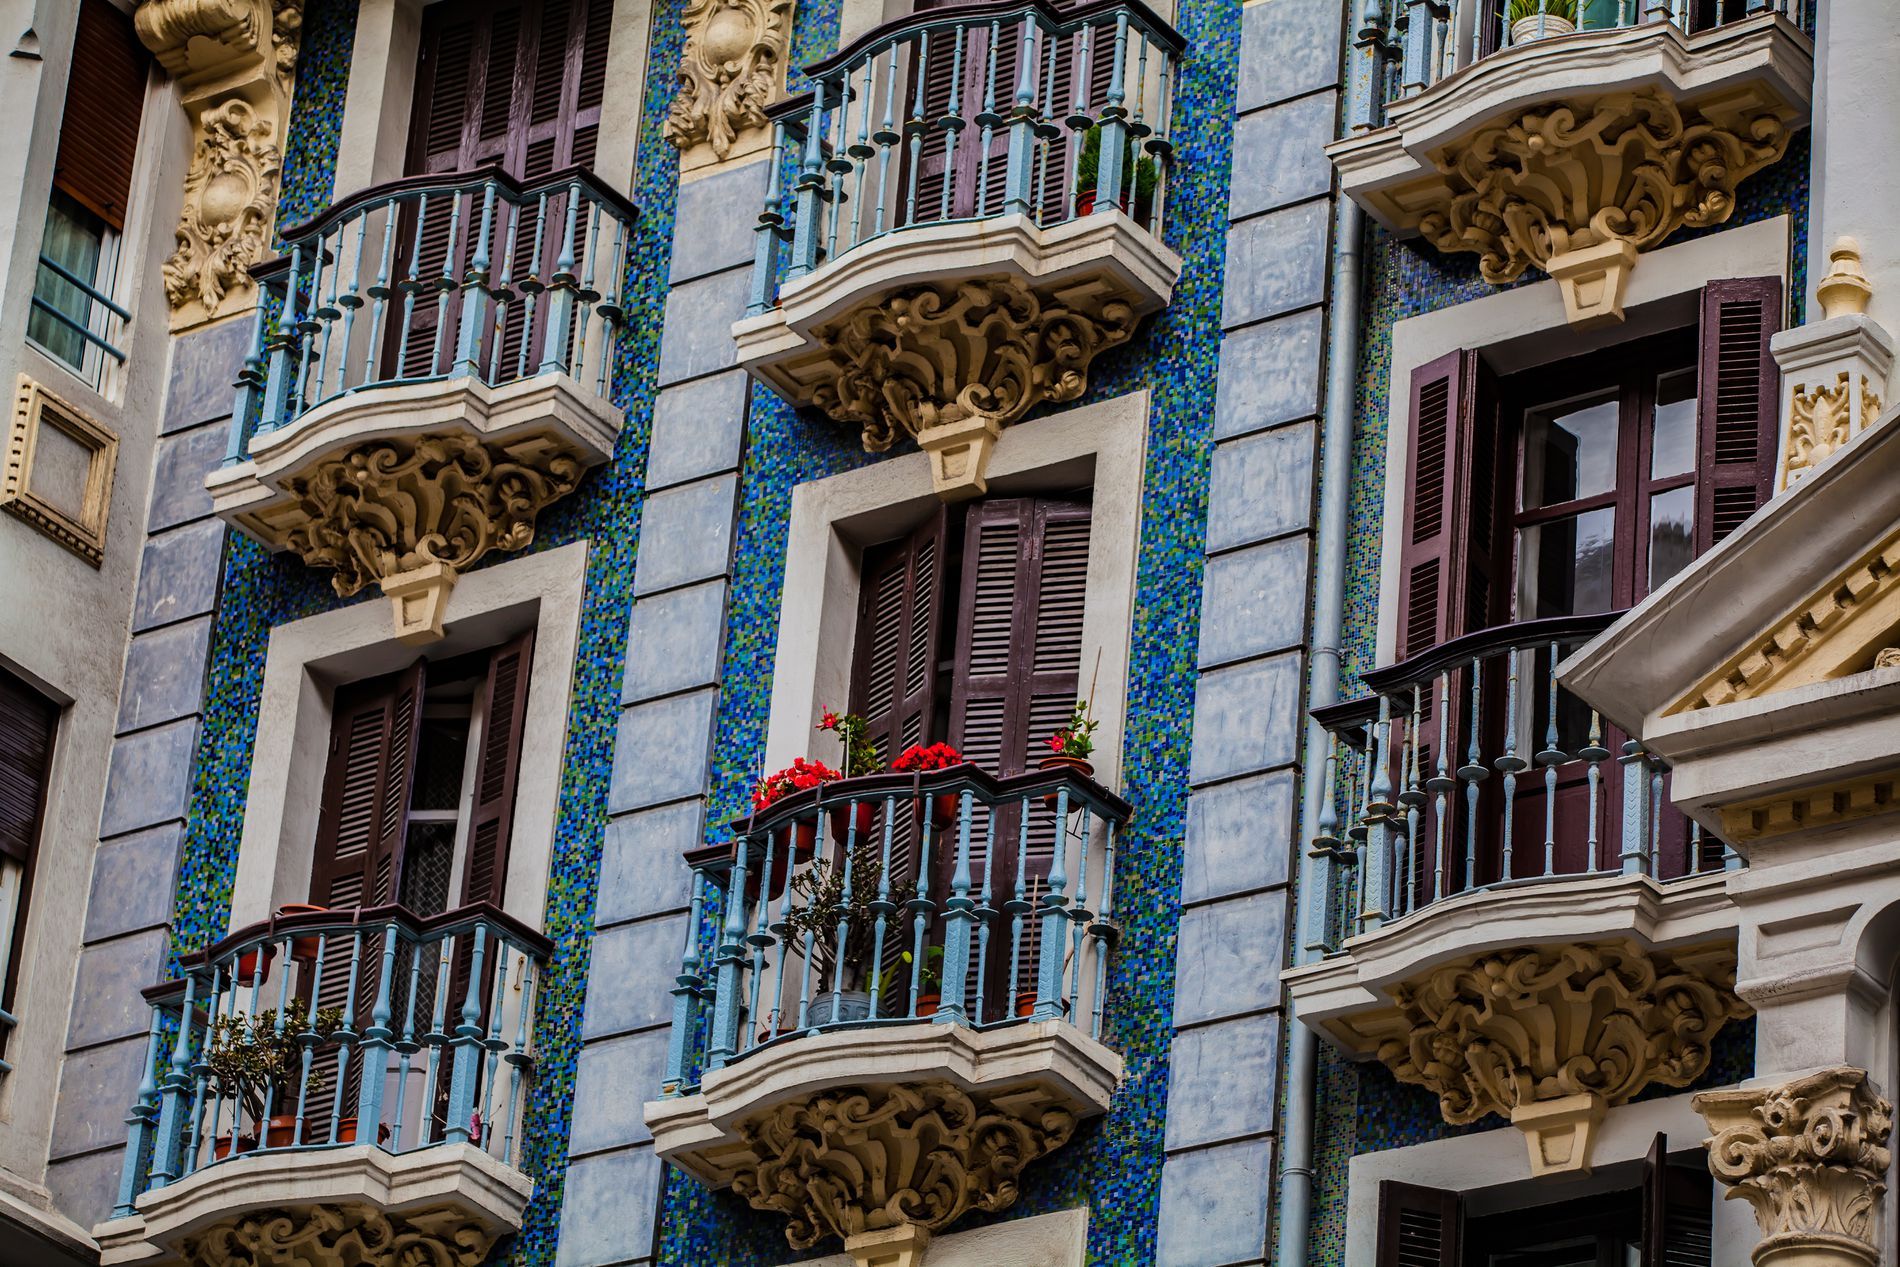
A building with balconies
This shot features a building that has a beaux style with a lot of windows.
This colorful photograph was taken from a point of view from a low angle, there's no focal point in the shot, but most of it is the building with a lot of balconies, the mood is chill, and the color palette is colorful.
Labels: Architecture, Building, Window, Handrail, Home Decor, Balcony, City, Curtain, Shutter, Urban, Window Shade
Camera: Canon Canon EOS 5D Mark II
Lens: EF70-200mm f/2.8L IS II USM, Canon EF 70-200mm f/2.8L IS II USM
Aperture: F5
Exposure: 1/320 sec
ISO: 100
Focal length: 125.0 mm